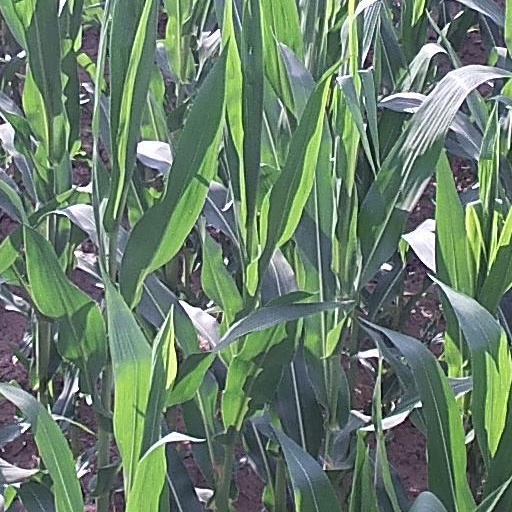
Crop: maize; corn